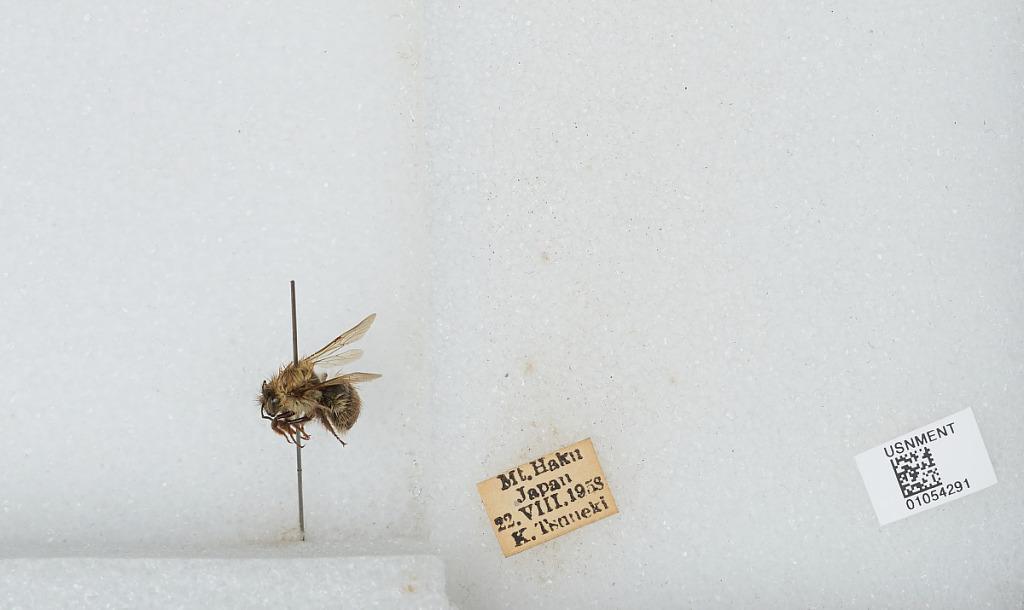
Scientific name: Bombus sp.
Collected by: K. Tsuneki
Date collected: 1958-8-22
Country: Japan
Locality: Mt. Haku